Lanesville, Connecticut

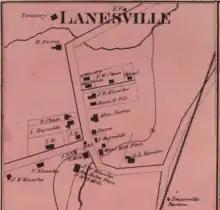
1867 New Milford Map - Lanesville inset

The establishment of what we now consider Lanesville is marked by the construction of the area's first gristmill, on the Still River in 1717. For a time, the area was known as Pleasant Valley but was eventually named Lanesville after prominent resident Jared Lane. In the nineteenth century, Lanesville was a well-known district with a post office, one-room schoolhouse, and railroad depot.